Water supply

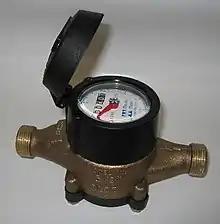
A typical residential water meter

Water supply policies and regulation are usually defined by one or several Ministries, in consultation with the legislative branch. In the United States the United States Environmental Protection Agency, whose administrator reports directly to the President, is responsible for water and sanitation policy and standard setting within the executive branch. In other countries responsibility for sector policy is entrusted to a Ministry of Environment (such as in Mexico and Colombia), to a Ministry of Health (such as in Panama, Honduras and Uruguay), a Ministry of Public Works (such as in Ecuador and Haiti), a Ministry of Economy (such as in German states) or a Ministry of Energy (such as in Iran). A few countries, such as Jordan and Bolivia, even have a Ministry of Water. Often several Ministries share responsibilities for water supply.